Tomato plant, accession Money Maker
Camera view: bottom (45 deg); turntable rotation: 120 degrees
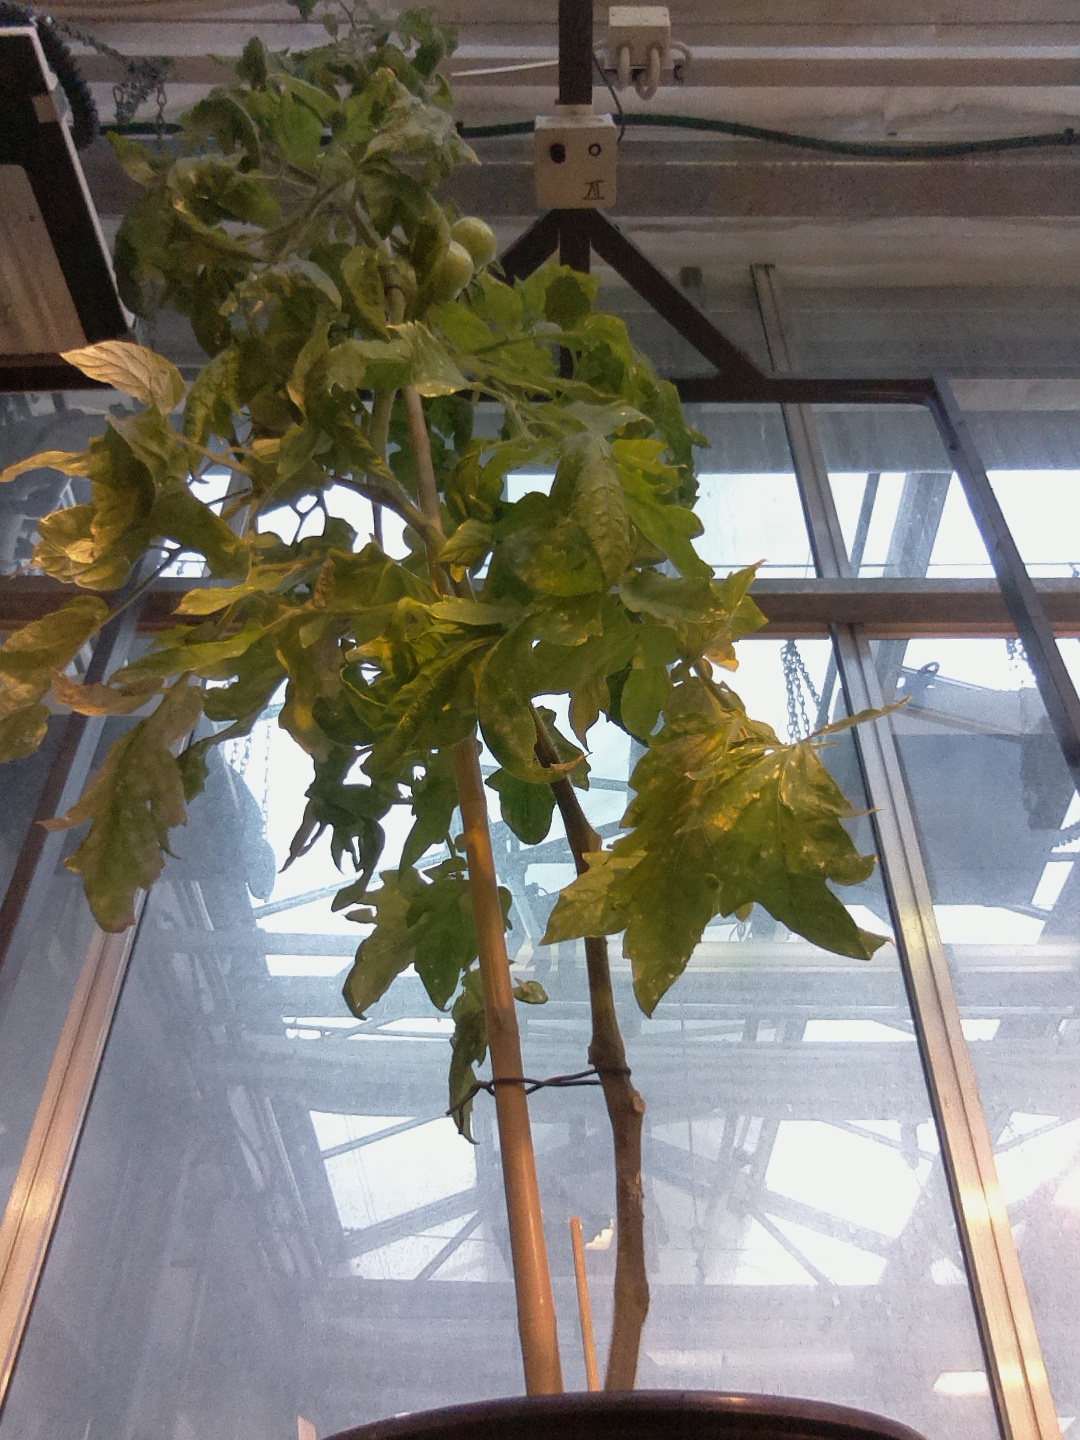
BBCH growth stage 79: 90% -100% of final fruit size